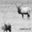
Label: deer